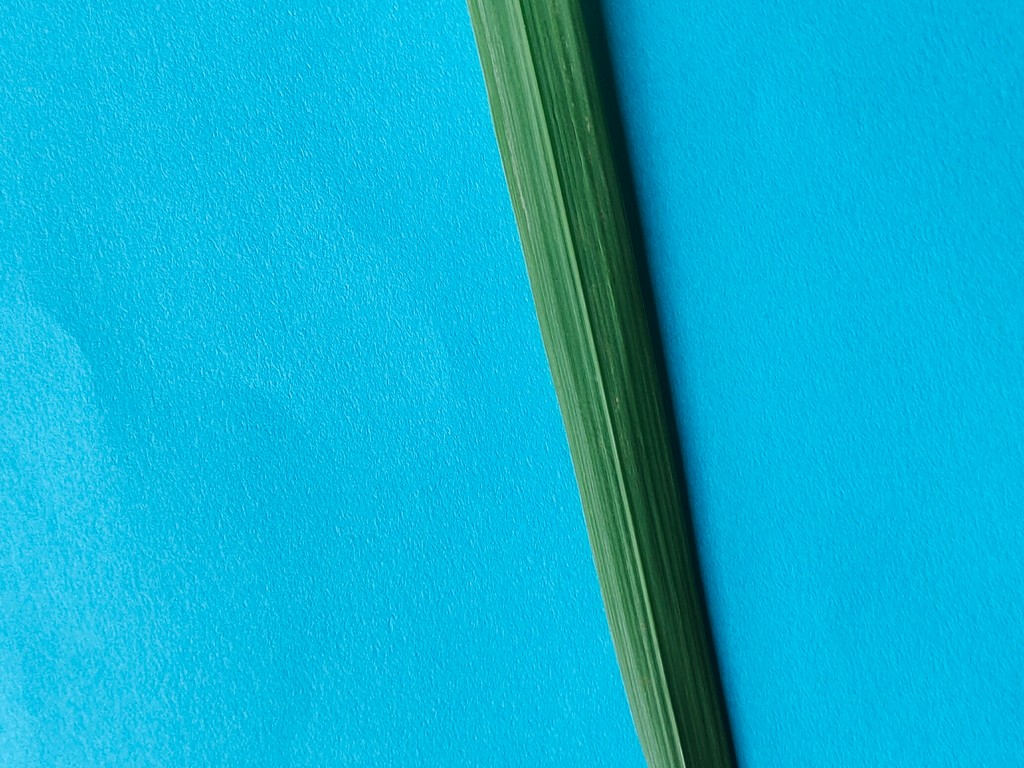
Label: Healthy